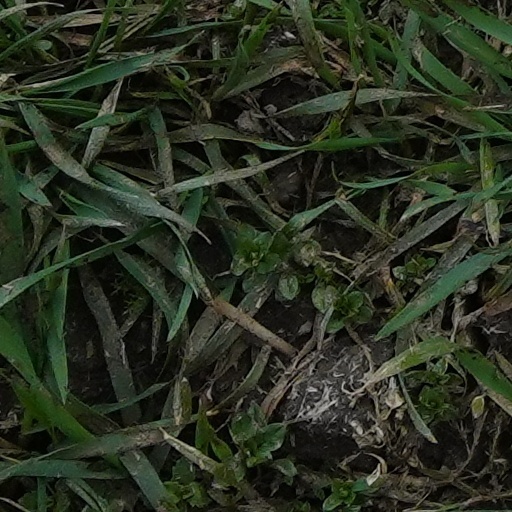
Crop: wheat